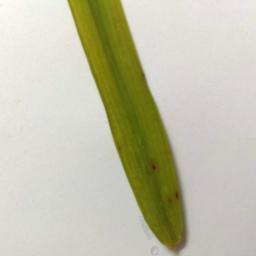
Label: Rice___Brown_Spot